The Age of Spiritual Machines

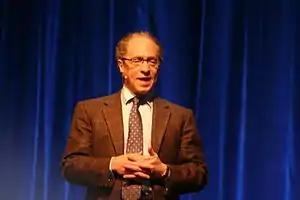
Picture of Ray Kurzweil giving a speech

Ray Kurzweil is an inventor and serial entrepreneur. When "The Age of Spiritual Machines" was published he had already started four companies: Kurzweil Computer Products, Inc. which created optical character recognition and image scanning technology to assist the blind, Kurzweil Music Systems, which developed music synthesizers with high quality emulation of real instruments, Kurzweil Applied Intelligence, which created speech recognition technology, and Kurzweil Educational Systems, which made print-to-speech reading technology. Critics say predictions from his previous book "The Age of Intelligent Machines" "have largely come true" and "anticipated with uncanny accuracy most of the key computer developments" of the 1990s. After this book was published he went on to expand upon its ideas in a follow-on book "The Singularity is Near". Today Ray Kurzweil works at Google where he is attempting to "create a truly useful AI [artificial intelligence] that will make all of us smarter".